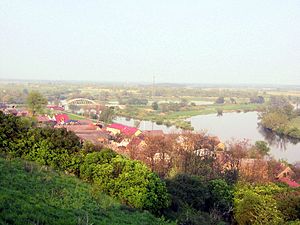
Noteć
Sammenløbet mellem Noteć og Warta ved Santok.
Noteć er en flod i nordvestlige Polen. Den er 388 km lang med et opland på 17 330 km². Den er floden Wartas største biflod.